Central Presbyterian Church (Manhattan)

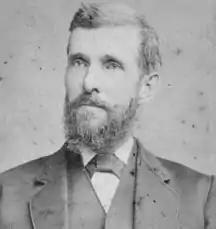
Rev. Dr. William Patton, founder of Central Presbyterian Church

Rev. Douglas Grandgeorge was a designated pastor by the presbytery but not called by the congregation.